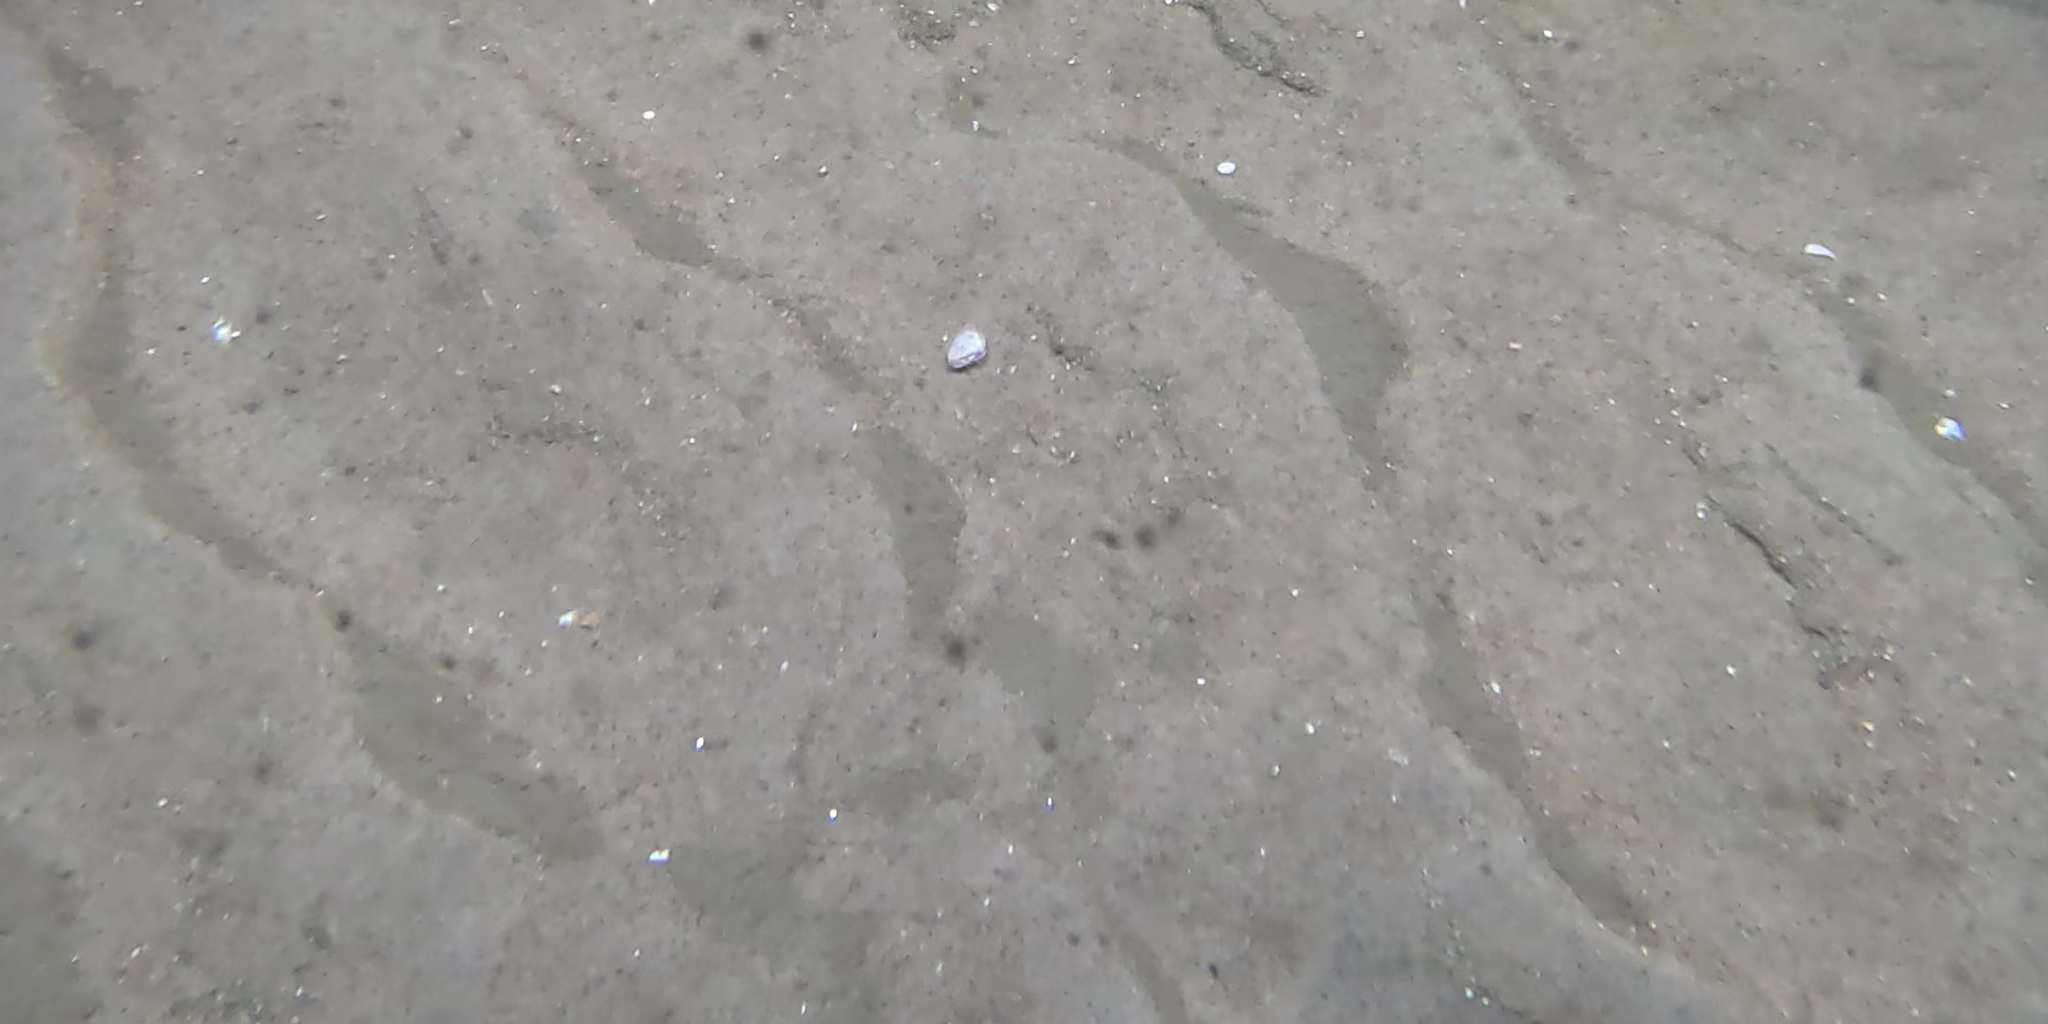
Seabed habitat: sand